Joel Iyiegbuniwe

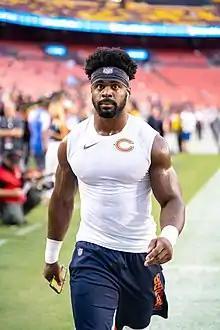
Iyiegbuniwe in a game against the Washington Redskins

Iyiegbuniwe was selected by the Chicago Bears in the fourth round (115th overall) of the 2018 NFL Draft.